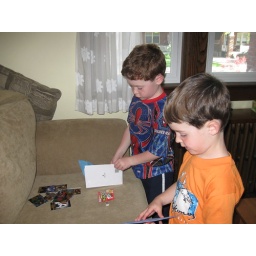
The boys celebrate their birthday with their friends by racing slot cars and playing in the gym.